Sal Maglie

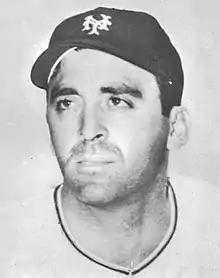
Jay Publishing image from a 1955 card of Maglie with the Giants

Maglie's career seemed to be over, but a chiropractor prescribed him an eighth-inch thick lift for one of his shoes to correct a tilted pelvis. In the first game of a doubleheader against Philadelphia on April 25, 1954, he threw a five-hit shutout in a 3–0 victory. On April 30 against the Cubs, he gave up two runs in 14 innings, winning the game after Mays hit a go-ahead run against Warren Hacker in the top of the 14th. He also beat the Cubs on July 21, allowing four hits and one run in a complete game, 2–1 victory. Against Cincinnati on July 31, he threw shutout innings and picked up the win. He allowed five hits and one run on August 27 in a complete game, 3–1 victory over the Braves. On September 20, 1954, he faced the Dodgers in a game that would clinch the pennant for the Giants if they prevailed. Despite a sore back, Maglie held them to one run in a complete game, 7–1 victory. The last out was a ground ball hit by Roy Campanella to the mound that Maglie tossed to first baseman Whitey Lockman; once the out was recorded, Lockman rushed to meet his pitcher and jumped in his arms in celebration. Even after throwing his no-hitter in 1956, Maglie still considered his September 20 start the best game he had ever pitched. Maglie finished the season with a 14–6 record and a 3.26 ERA in 34 games (32 starts). That season, Maglie, Johnny Antonelli, and Ruben Gomez combined to win 52 games, complete 37 starts, and help the Giants pitchers post an ERA of 3.09, the lowest in the National League. Maglie ranked among the league leaders in wins (14, tied with Gene Conley and Curt Simmons for ninth), winning percentage (.700, 6), ERA (3.26, eighth), and strikeouts (117, eighth). He finished 22nd in NL MVP voting.